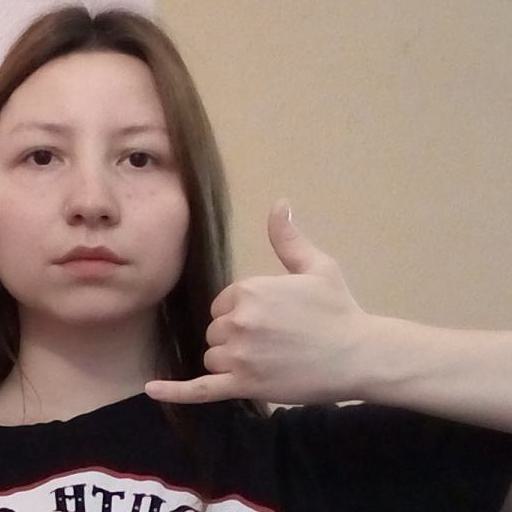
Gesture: call